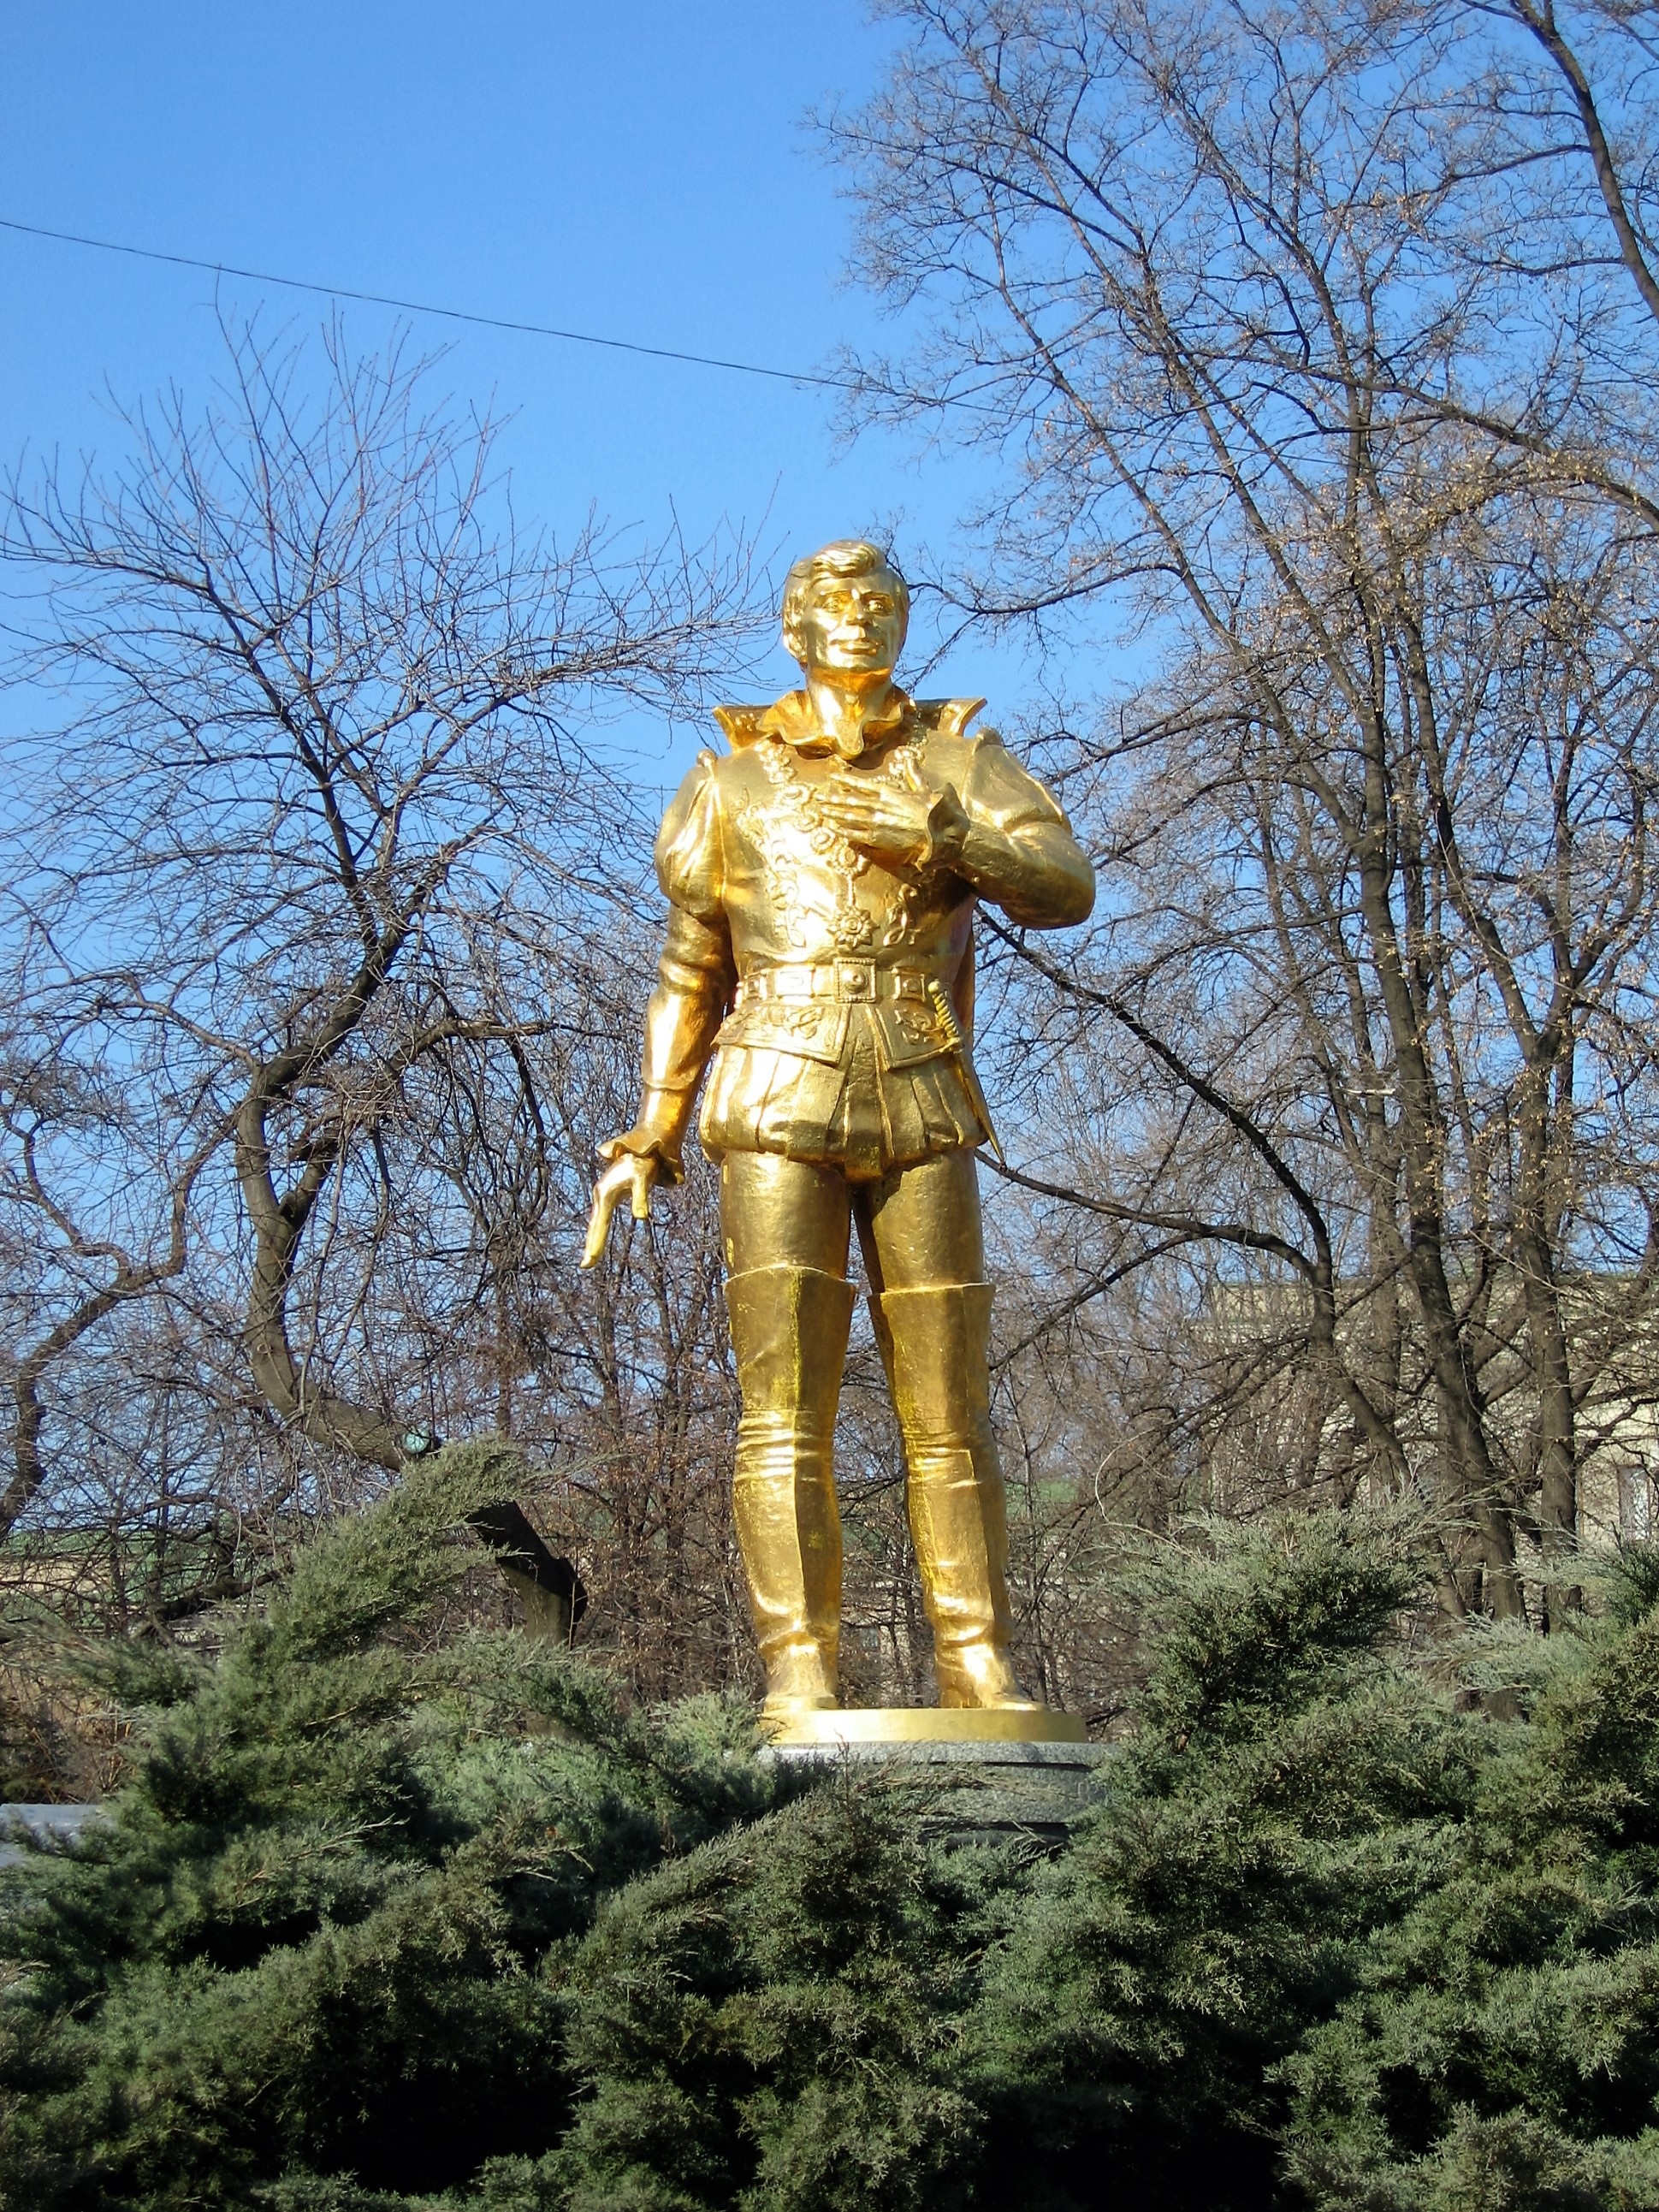
tree, monument, statue, sculpture, memorial, art, gold, sights, golden man, human sculpture